West Germany

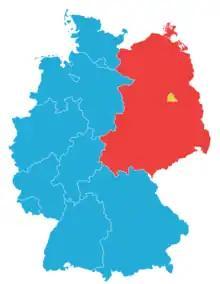
West Germany (blue) and West Berlin (yellow) after the accession of the Saarland in 1957 and before the five from the GDR and East Berlin joined in 1990

By the subsequent Potsdam Agreement, the four Allied Powers asserted joint sovereignty over "Germany as a whole", defined as the totality of the territory within the occupation zones. Former German areas east of the rivers Oder and Neisse and outside of 'Germany as a whole' were officially separated from German sovereignty in August 1945 and transferred from Soviet military occupation to Polish and Soviet (in the case of the territory of Kaliningrad) civil administration, their Polish and Soviet status to be confirmed at a final Peace Treaty. Following wartime commitments by the Allies to the governments-in-exile of Czechoslovakia and Poland, the Potsdam Protocols also agreed to the 'orderly and humane' transfer to Germany as a whole of the ethnic German populations in Poland, Czechoslovakia and Hungary. Eight million German expellees and refugees eventually settled in West Germany. Between 1946 and 1949, three of the occupation zones began to merge. First, the British and American zones were combined into the quasi-state of Bizonia. Soon afterwards, the French zone was included into Trizonia. Conversely, the Soviet zone became East Germany. At the same time, new federal states were formed in the Allied zones; replacing the geography of pre-Nazi German states such as the Free State of Prussia and the Republic of Baden, which had derived ultimately from former independent German kingdoms and principalities.